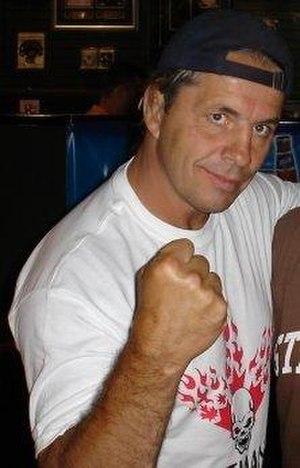
Le Royal Rumble 1994 est un événement de Catch télédiffusé et visible uniquement en paiement par séance. Cette septième édition du Royal Rumble est produit par la World Wrestling Entertainment, qui portait à l'époque le nom de la World Wresling Federation. L'événement s'est déroulé le 22 janvier 1994 au Providence Civic Center à Providence dans l'état du Rhode Island aux États-Unis.
Dans le catch, le Montréal Screwjob se réfère à l'accrochage réel entre le Champion de la WWF Bret Hart et Vince McMahon, le propriétaire de la World Wrestling Federation pendant le main-event du pay-per-view Survivor Series 1997, le 9 novembre au Centre Molson de Montréal, Québec. McMahon et l'adversaire du Hitman, Shawn Michaels avaient secrètement prévu une fin de match différente. Le plan fut exécuté quand l'arbitre du match, Earl Hebner, sous les ordres de McMahon, sonna la cloche et arrêta le match bien que Hart, à qui Michaels portait une prise de soumission n'eût pas abandonné. Michaels fut déclaré vainqueur et nouveau Champion de la WWF, laissant Bret Hart et ses fans outrés.